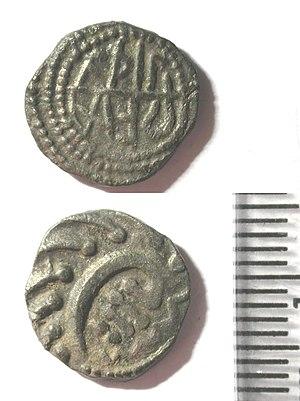
Æthelred est roi de Mercie, royaume anglo-saxon des Midlands, de 675 à 704.